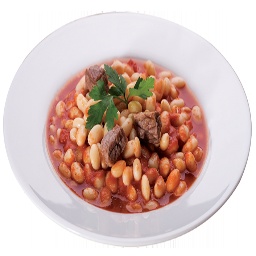
Label: white_bean_stew